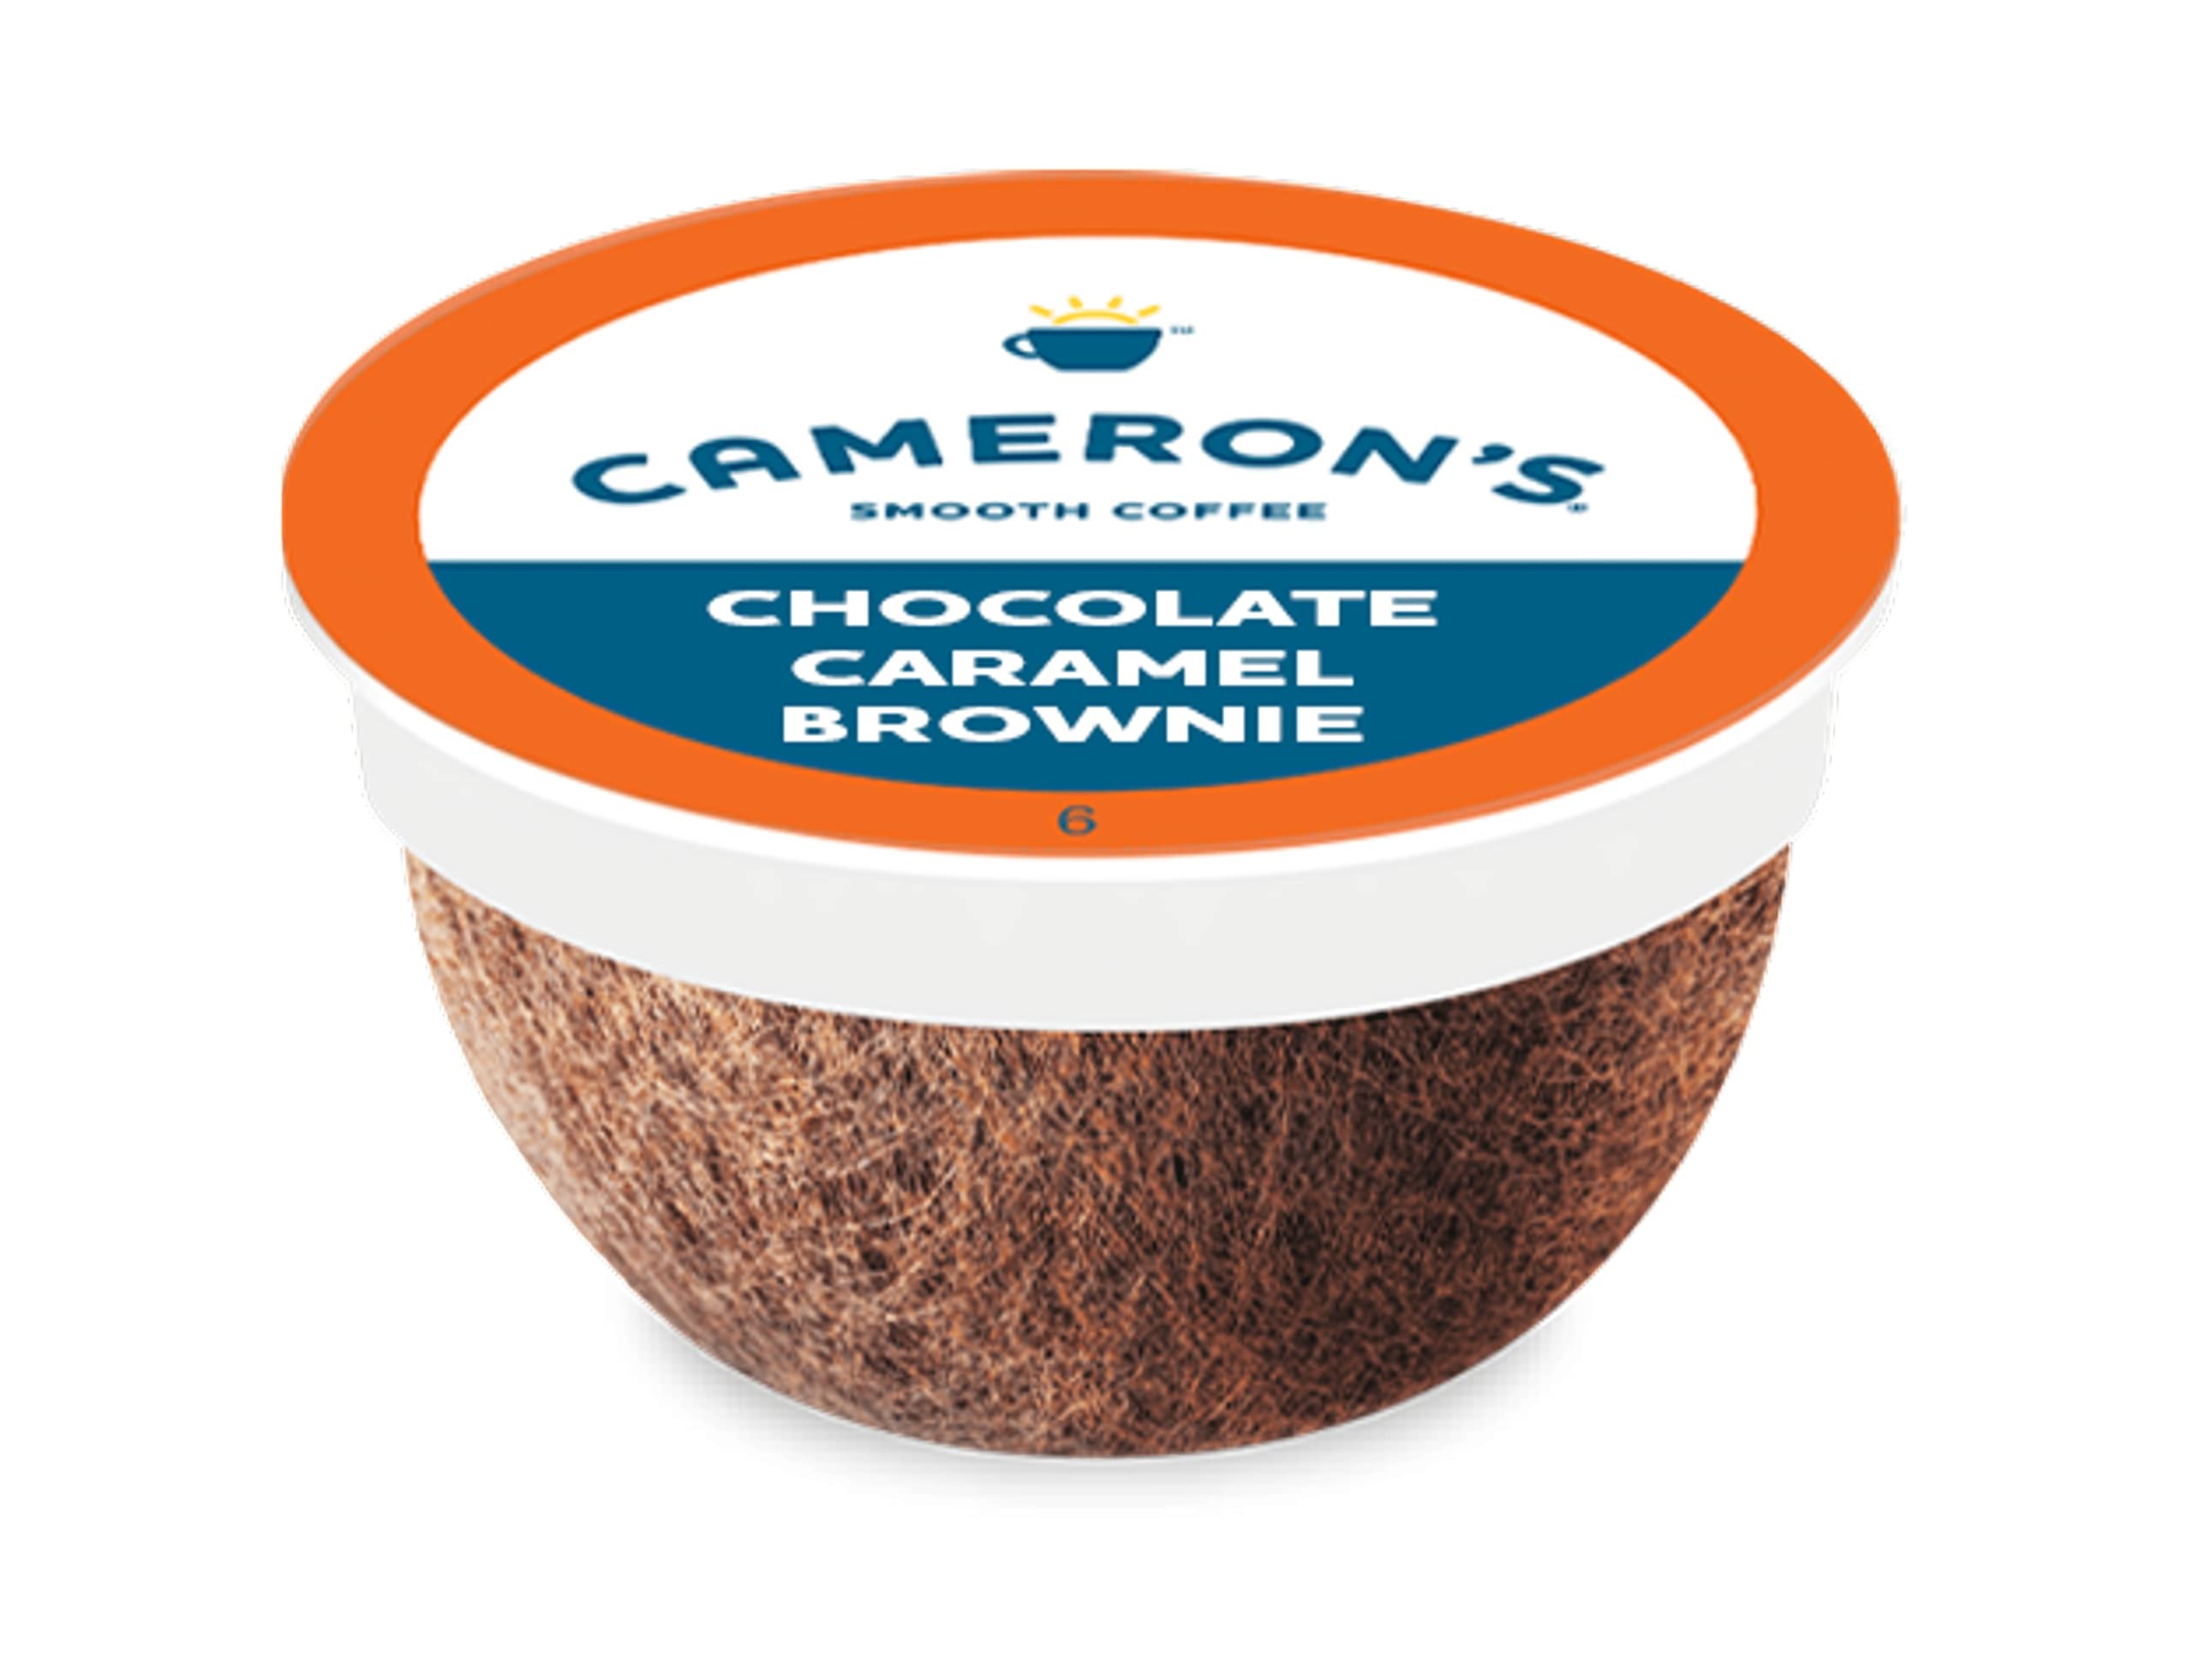
Item Name: Cameron's Coffee Single Serve Pods, Flavored, Chocolate Caramel Brownie, 12 Count (Pack of 1)
Bullet Point 1: QUICK AND EASY: One box of 12 Chocolate Caramel Brownie single serve, compostable, coffee pods. Cameron's Coffee strives to provide the convenience of a single serve pod with the quality of café brewed coffee.
Bullet Point 2: RICH AND FLAVORFUL: Sweet, creamy caramel draped over rich chocolate. Indulge in a bite of brownie in every cup.
Bullet Point 3: THE FUTURE OF COFFEE: We’re proud to be one of the few North American coffee manufacturers with imported single serve technology from Bologna, Italy.
Bullet Point 4: BETTER FOR THE EARTH: Cameron’s pods use a real coffee filter, not a plastic cup. Certified compostable in industrial compositing facilities. Check locally as these facilities do not exist in many communities.
Bullet Point 5: WORKS AT HOME OR THE OFFICE: Compatible with Keurig 2.0 for a great coffee experience.
Value: 12.0
Unit: Count

Price: 11.035